European Intellectual Property Review

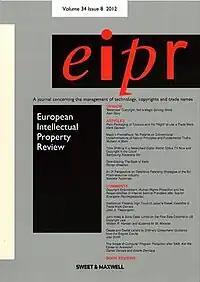
Cover of a 2012 issue of EIPR

The European Intellectual Property Review (EIPR) is a monthly law review published since 1978 by Sweet & Maxwell (now part of Thomson Reuters), that covers international intellectual property law. Its general editor since its 1978 inception has been Hugh Brett.